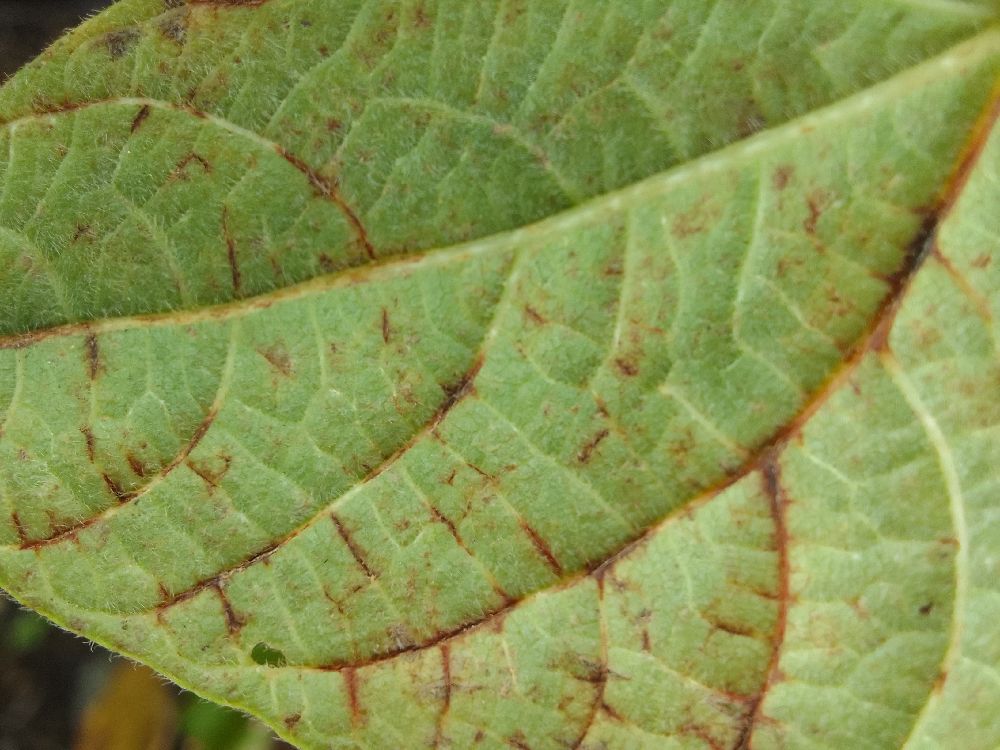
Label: anthracnose